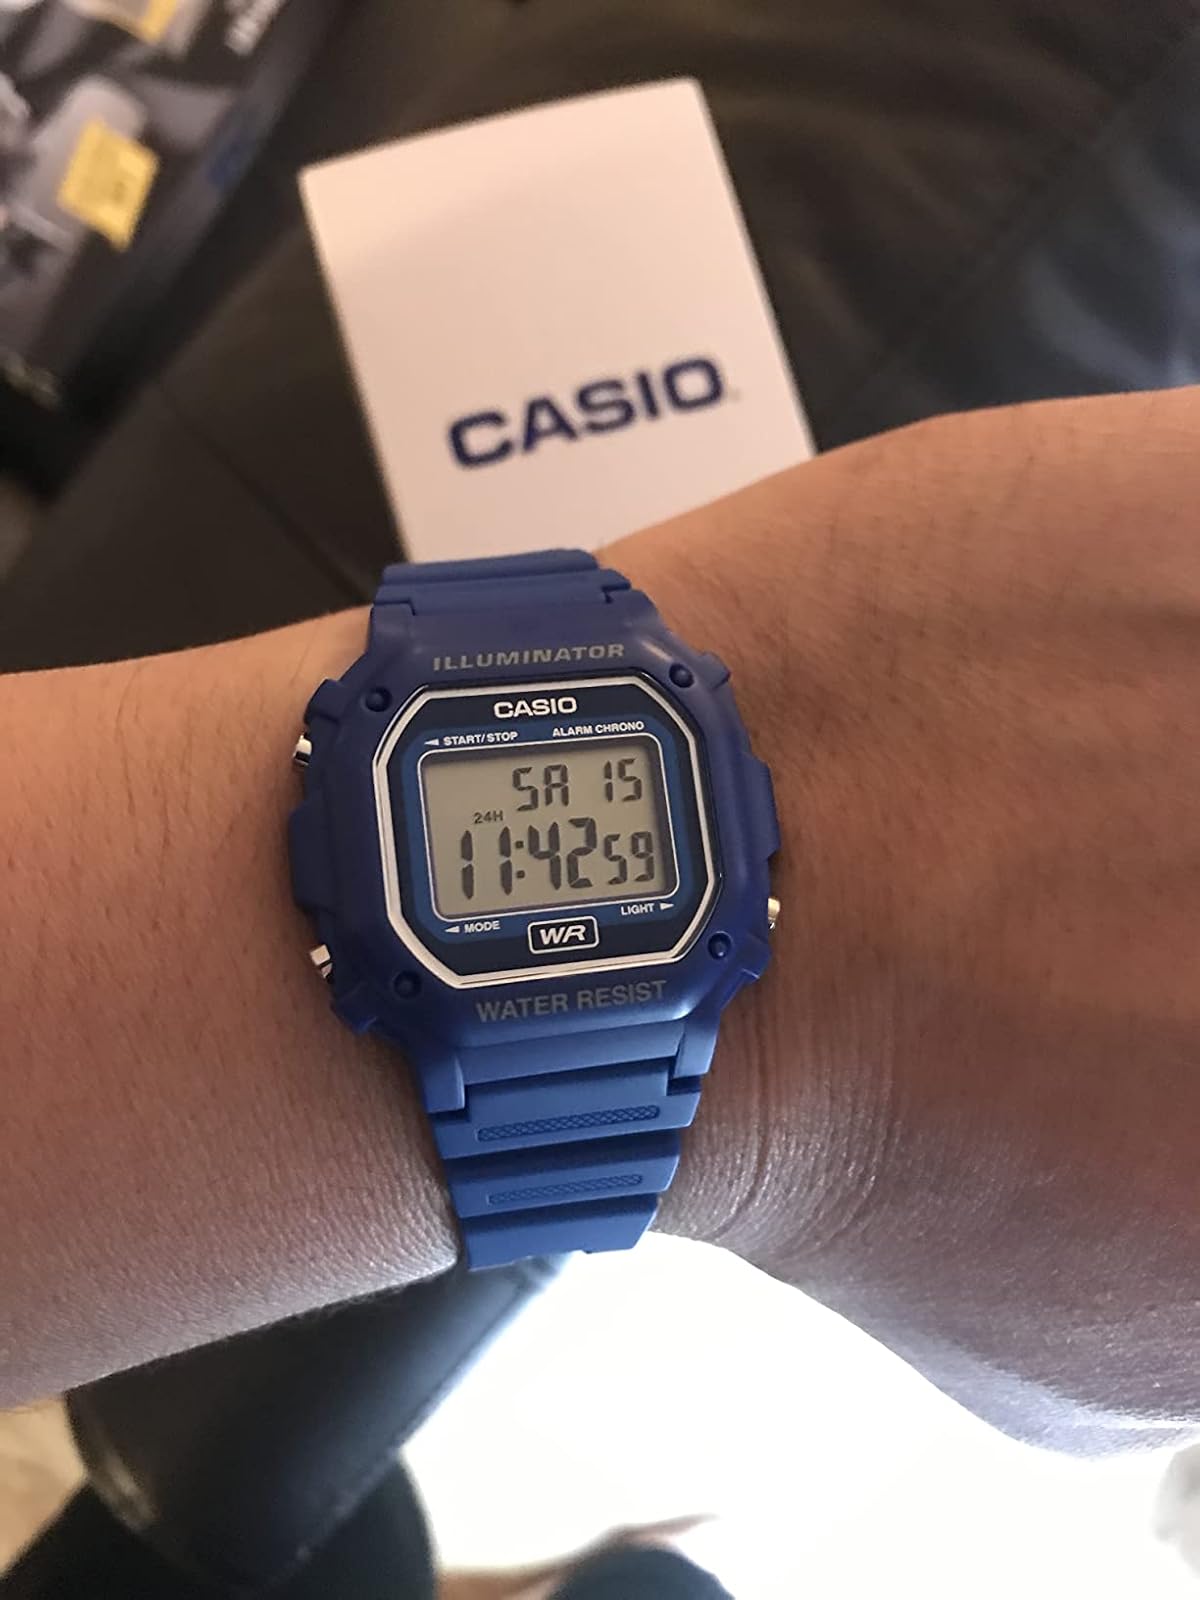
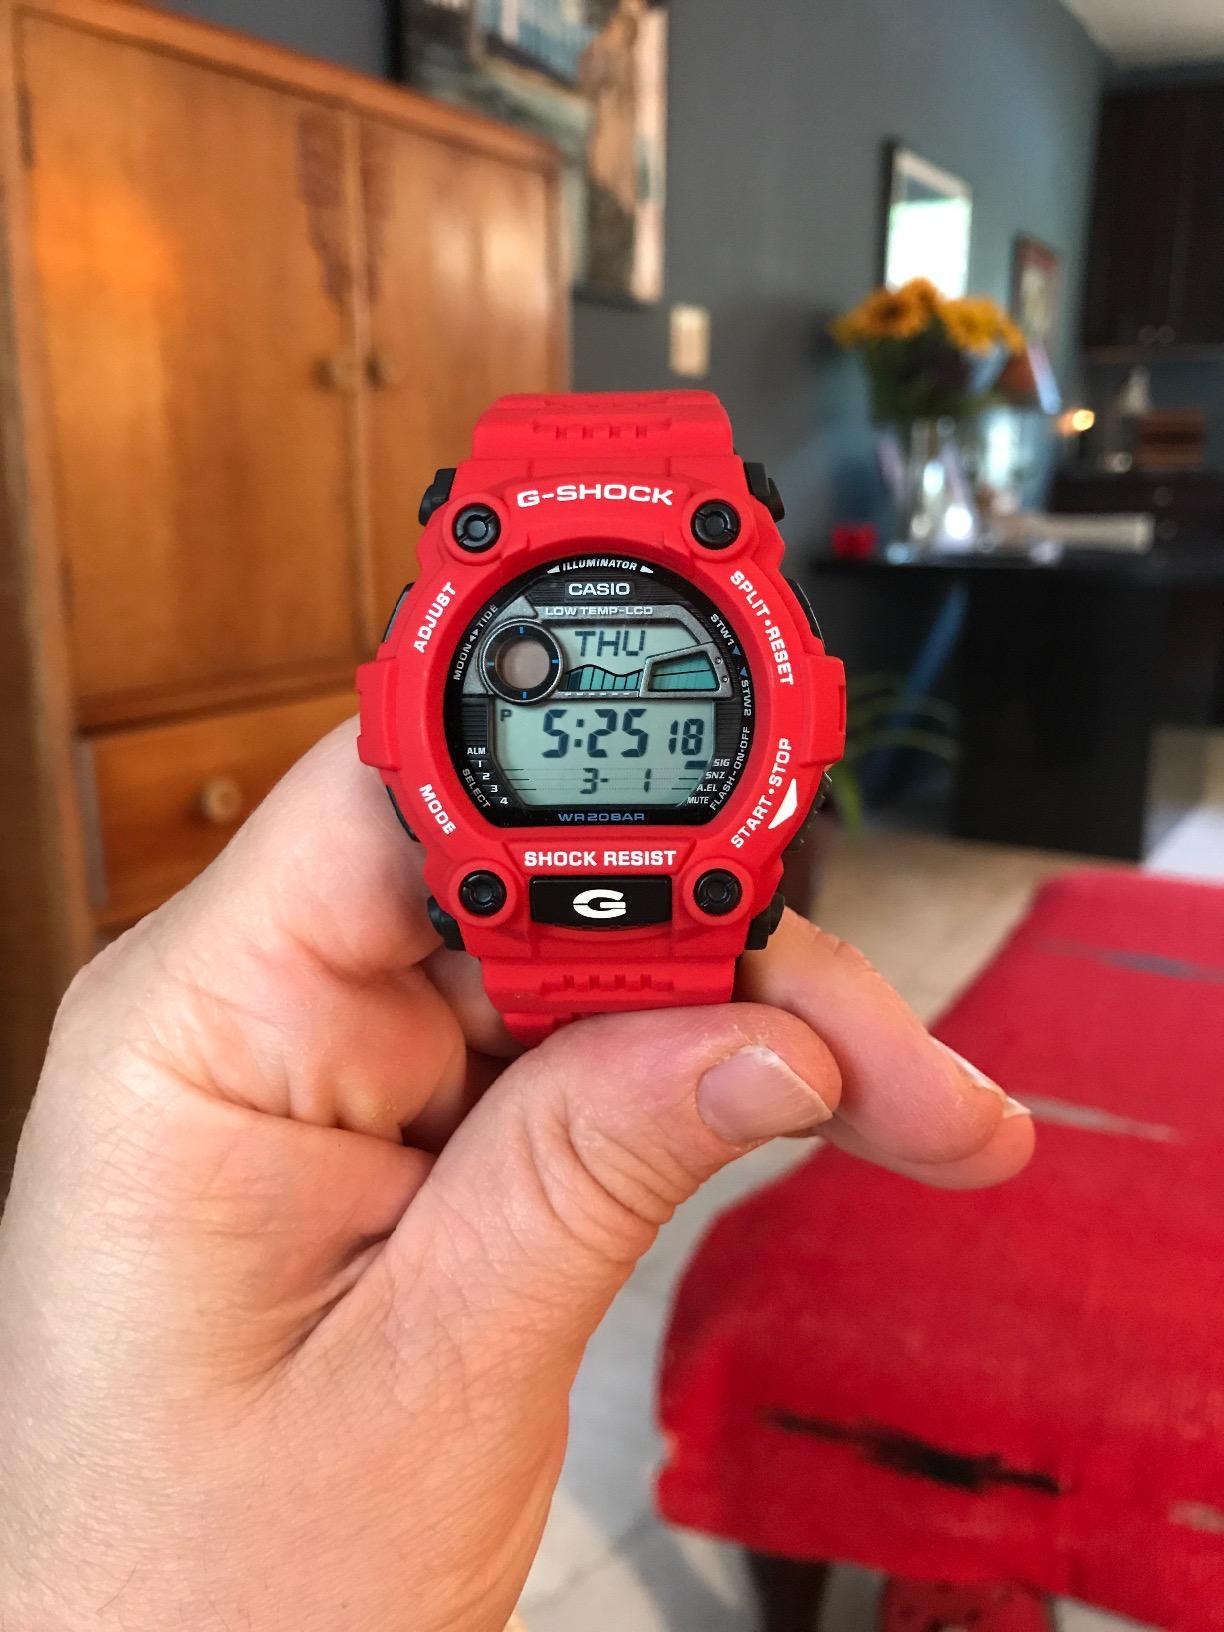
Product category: accessories_watch
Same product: no